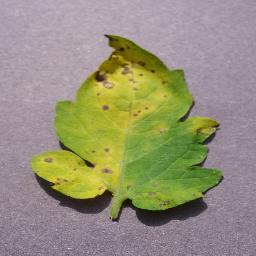
Label: Tomato___Septoria_leaf_spot